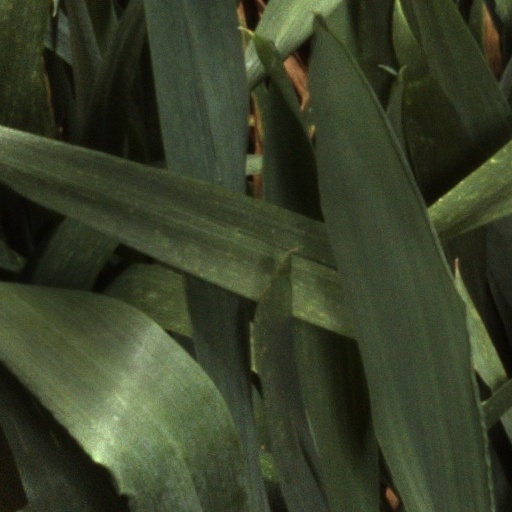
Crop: wheat